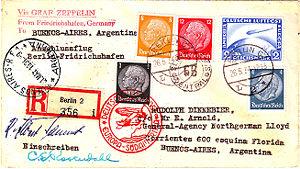
Enveloppe d'un courrier ayant été transporté par le premier vol vers l'Amérique du Sud du D-LZ127 ""Graf Zeppelin"", en 1934, vers Rio de Janeiro, au Brésil (puis par avion pour Buenos Aires, Argentine). Le voyage du courrier a duré du 26 au 31 mai 1934. L'enveloppe est dédicacée par les officiers commandant le ""Graf Zeppelin"" (Collections Cooper)."
La poste aérienne est la division d'une administration postale chargée du transport du courrier par voie aérienne, avion à partir de l'entre-deux-guerres en Europe. Plus coûteux, ce moyen d'expédition a justifié des vignettes postales et des timbres-poste spécifiques.
L'affranchissement est, dans les systèmes postaux, le fait de s'acquitter de la taxe que coûte l'expédition d'un courrier ou de toute autre missive, et qui est généralement signalé par l'apposition d'un signe distinctif sur la dite missive.